The King of Pigs (TV series)

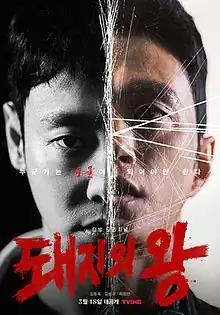
Promotional poster

The King of Pigs is a South Korean web series starring Kim Dong-wook, Kim Sung-kyu, and Chae Jung-an. A live-action remake of Yeon Sang-ho's 2011 animated film of the same name, the series depicts a thriller drama of those who brought out memories of violence due to a mysterious serial murder that began with a message from a friend 20 years ago. It premiered on TVING on March 18, 2022.